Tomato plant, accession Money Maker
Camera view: vertical (180 deg); turntable rotation: 180 degrees
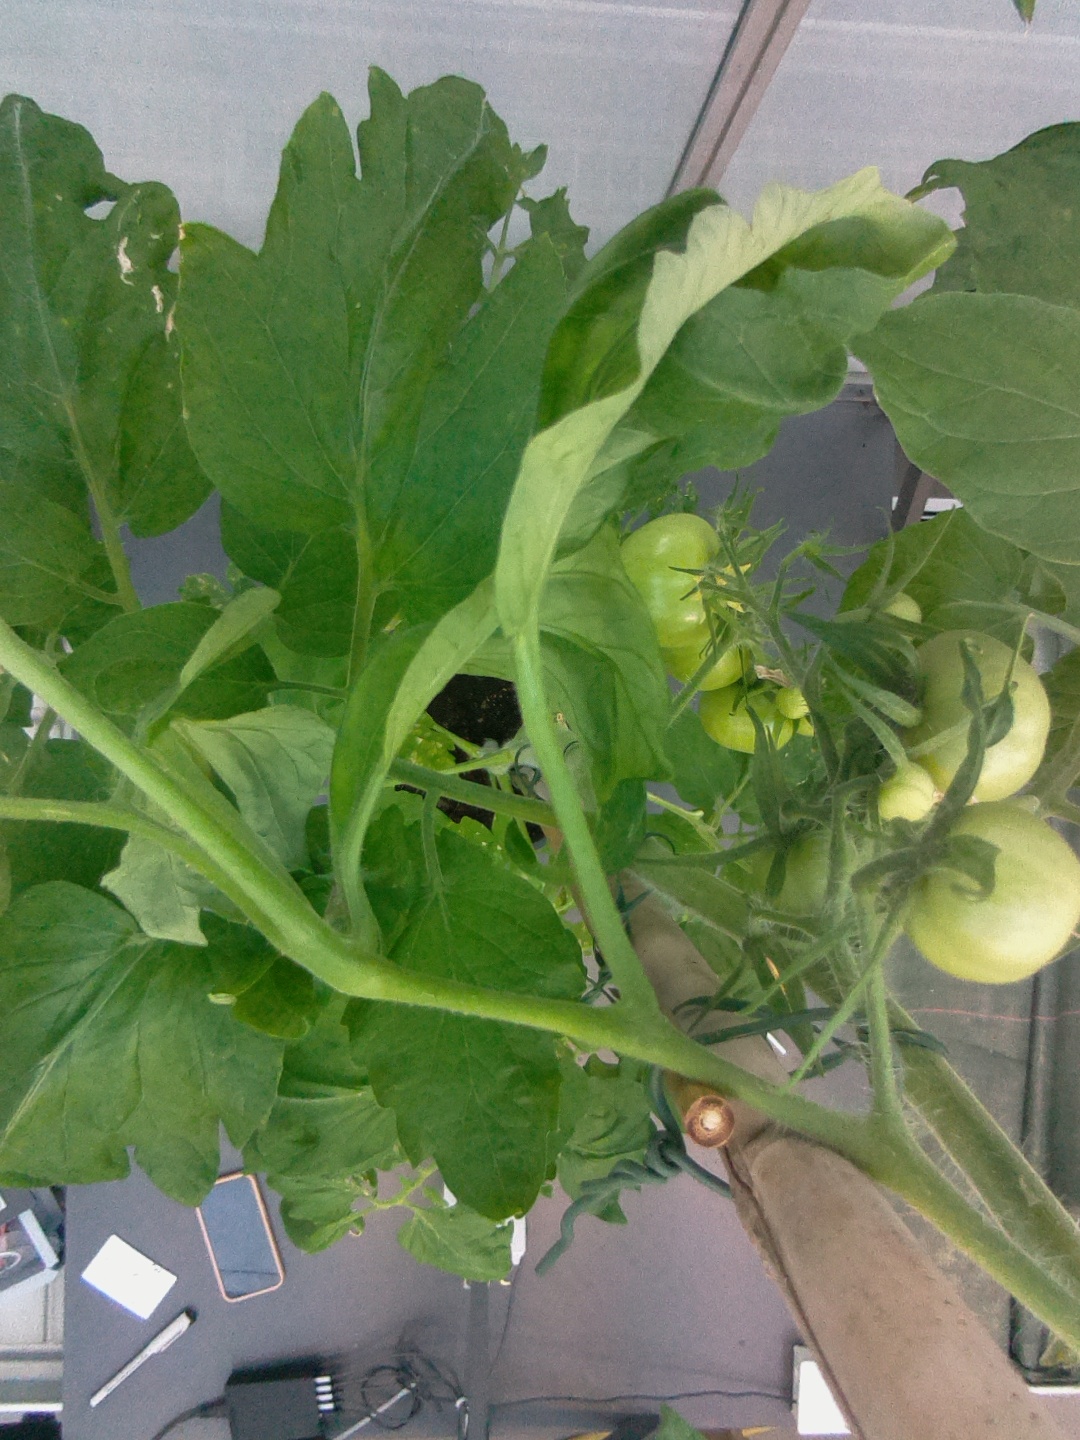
BBCH growth stage 74: 40%-50% of final fruit size